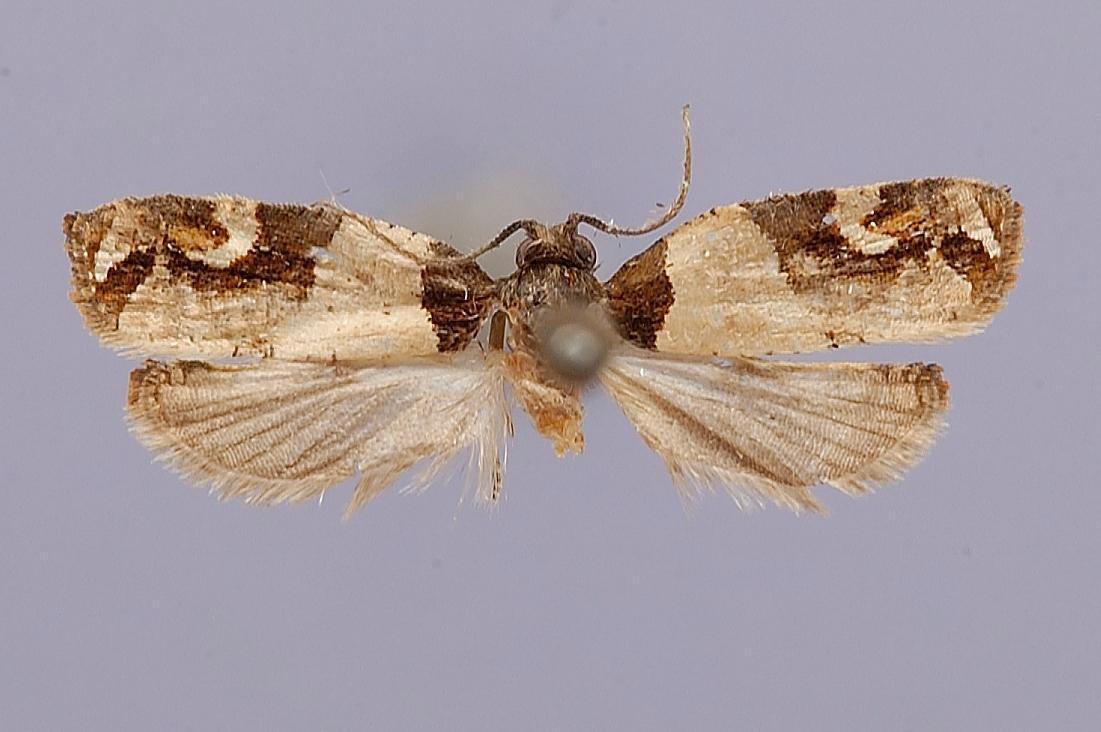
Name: Paraptila biserrata
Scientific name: Paraptila biserrata Brown, 1991
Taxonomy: Animalia, Arthropoda, Insecta, Lepidoptera, Tortricidae
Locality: Turrialba, Cartago, Costa Rica
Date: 22 Feb 1965 to 28 Feb 1965